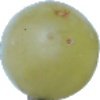
Label: Grape White 1